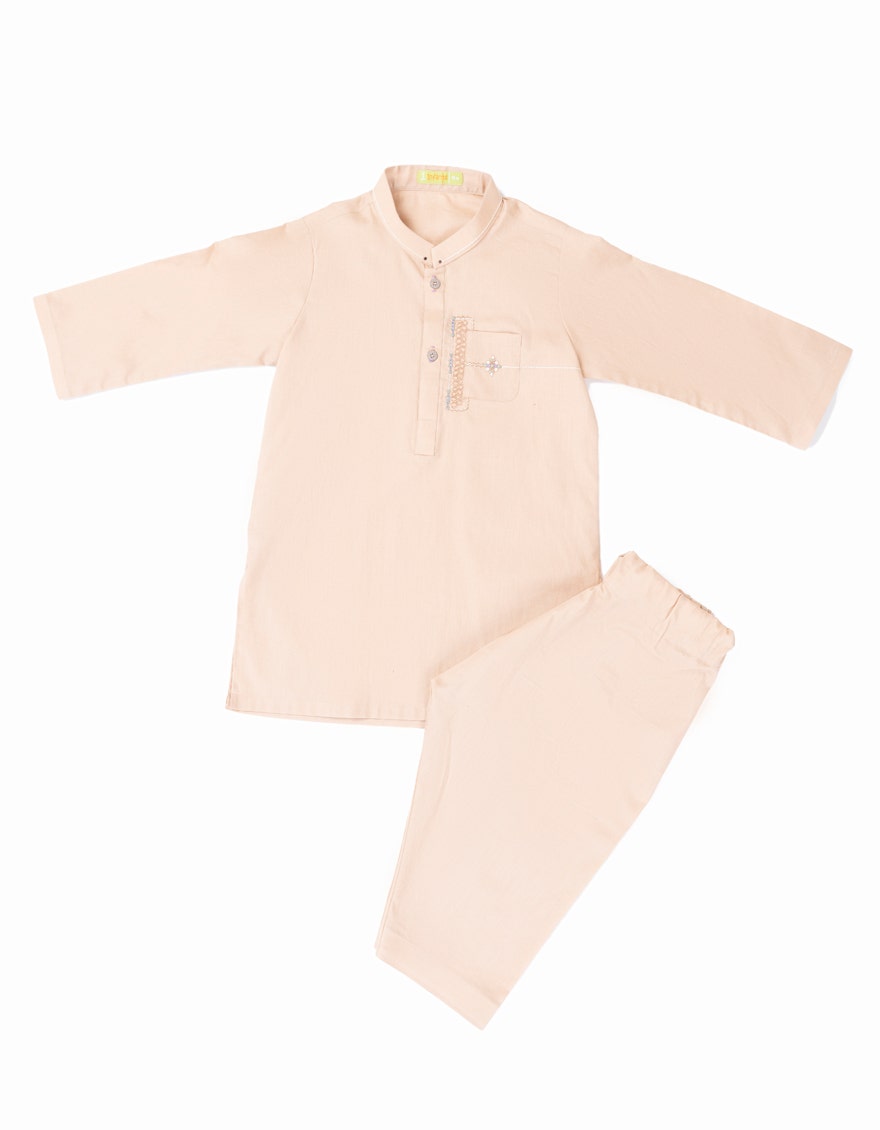
beige karigari set